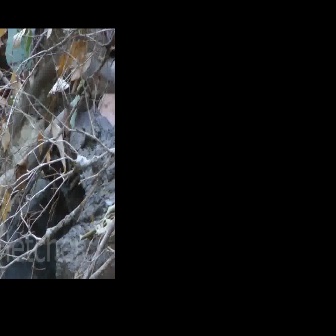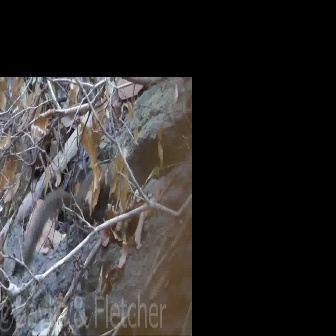
  Please identify the target specified by the bounding box [11,35,115,139] in the first image and locate it in the second image. Return the coordinates in [x_min,y_min,x_max,y_max] format.
Answer: [22,162,130,269]